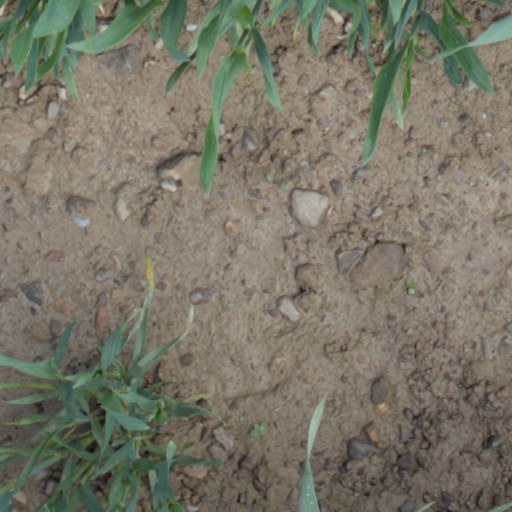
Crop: wheat